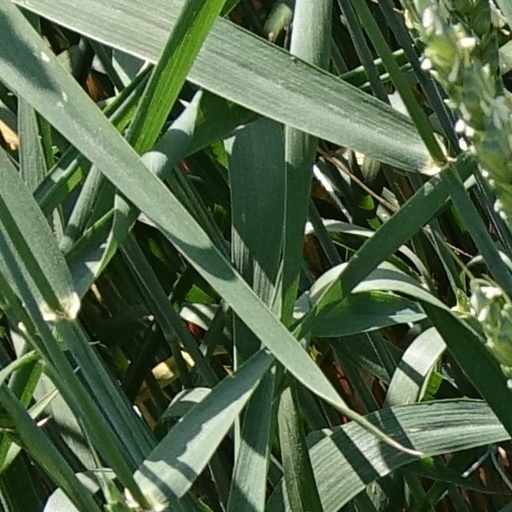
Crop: wheat